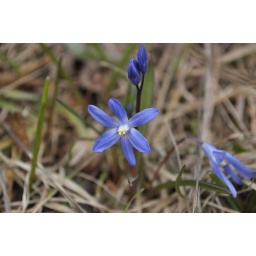
Glory-of-the-snow (Chionodoxa) flowers in the grass